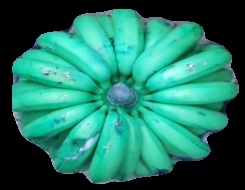
Variety: pachbale
Grade: grade2